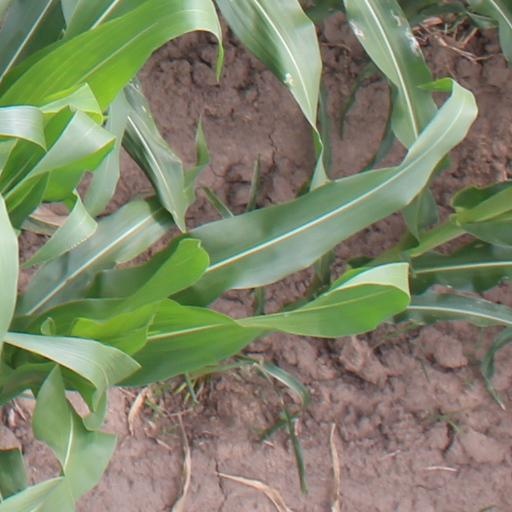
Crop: maize; corn